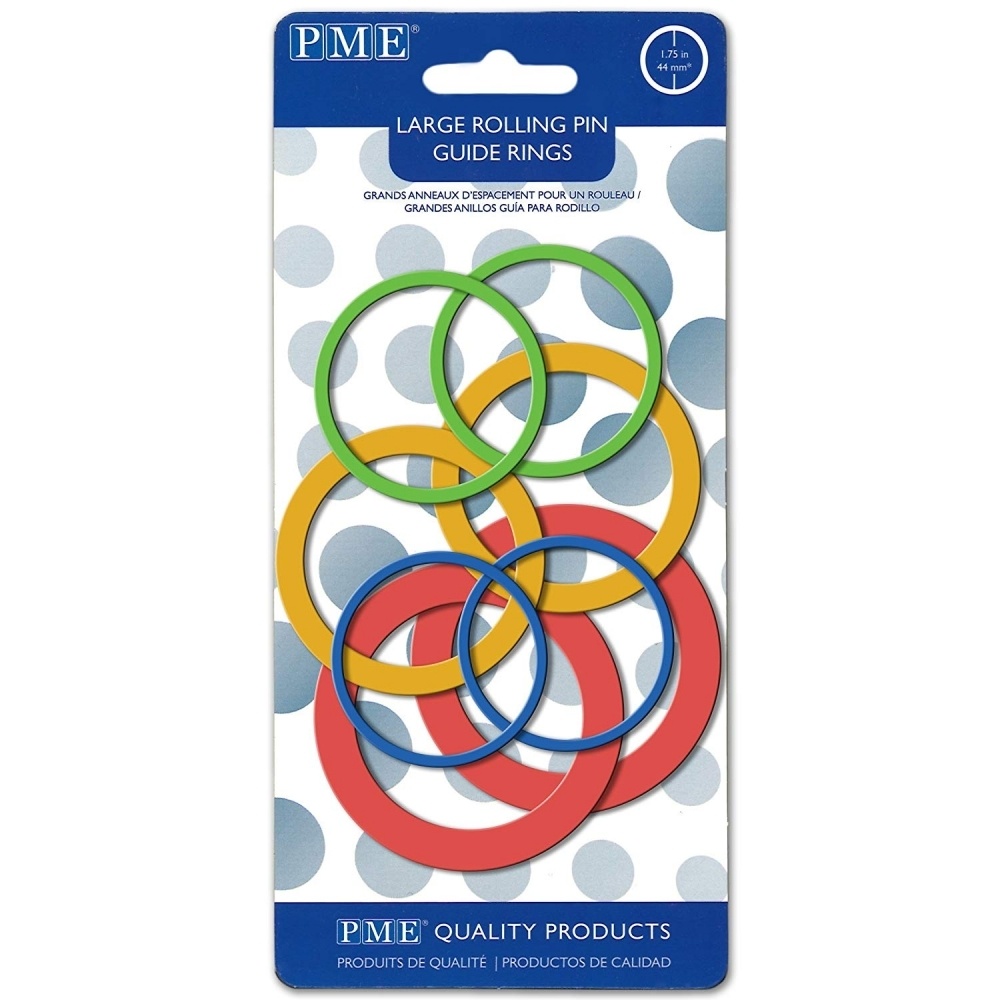
Large Rolling Pin Guide Rings [<>]
Brand: 0
Includes a set of four (4) PME Large Rolling Pin Guide Rings. Ring depths measure 1.55mm, 3.35mm, 6.25mm and 12.6mm. ?? Works great for rolling out sugarpaste, marzipan or petal paste. Simply slip the rings on your rolling pin and start rolling over your
Category: Home & Garden > Kitchen & Dining > Kitchen Tools & Utensils > Rolling Pin Accessories